Triumph GT6

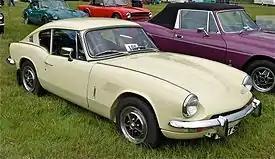
Triumph GT6 Mk II

Triumph realised that they needed to find an answer to the handling problem, if only to maintain their reputation in the U.S. Their response came with the 1969 model year, with the introduction of the GT6 Mk II, branded in North America as the GT6+. The rear suspension was significantly re-engineered using reversed lower wishbones and Rotoflex driveshaft couplings, taming the handling and turning the Triumph into an MGB beater. The Vitesse was also modified, but the Spitfire had to wait until 1971's Mk IV for any improvements to be made.